Jean de Compiègne

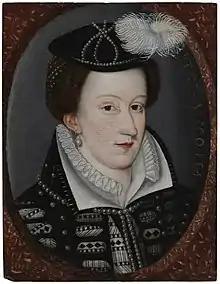
Mary, Queen of Scots in the 1560s

In Scotland, Jean de Compiègne was paid a wage for making the queen's clothes and for supplying and preparing her silk thread for embroidery and other textile craft materials, for ""facon d'habitz et soye à coudre et crochetz"". He worked with Jacques de Senlis or Seulis, another tailor and valet of the royal wardrobe, to make masque costumes for Mary and her ladies in waiting. Senlis, the town, is between Compiègne and Paris.